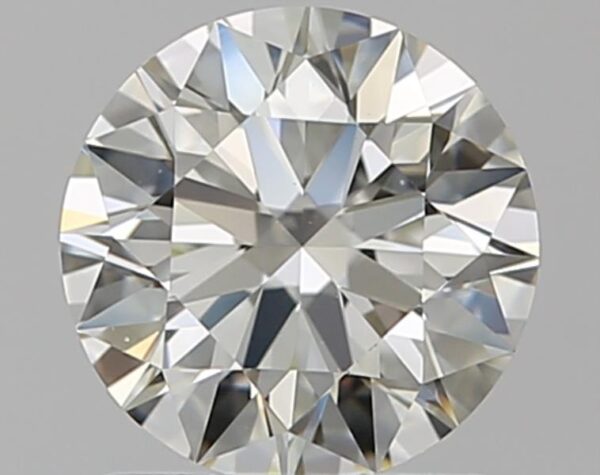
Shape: round
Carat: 1
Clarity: VS1
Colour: J
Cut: EX
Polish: EX
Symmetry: EX
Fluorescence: F
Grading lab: GIA
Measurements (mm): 6.4 x 6.44 x 3.96